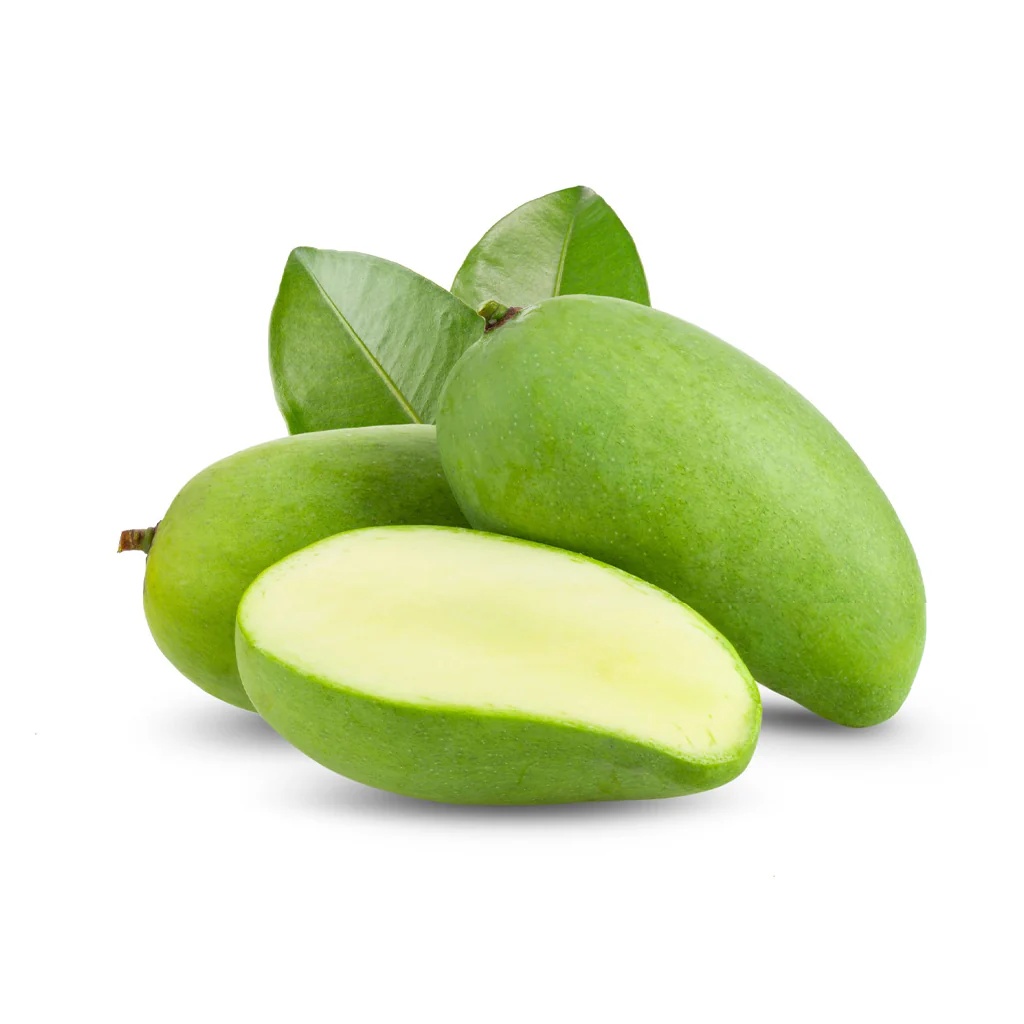
Mango Green (Mango Rojak)
Mango Green (Mango Rojak) Country of Origin: Malaysia Pack Size :- Price : $3.50 / Kg Code : FFR-MG-M03-01 Minimum Order : No minimum Stock Status : Ex Stock Updated : 28 Aug 2025
Category: Food, Beverages & Tobacco > Food Items > Fruits & Vegetables > Fresh & Frozen Fruits > Stone Fruits > Mangoes